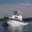
Label: ship